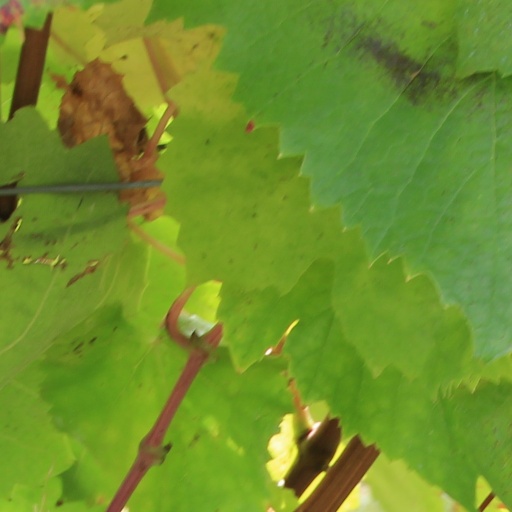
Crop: grape